Hearsall Common

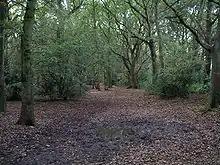
Wooded area in the nature reserve

The first detailed survey of the common land and waste ground in and around Coventry was made in 1423. These areas have been important for centuries as common land for grazing animals. In the 18th century, when Coventry was much smaller than it is now, the eastern areas of Hearsall Common fell within Coventry's boundaries, while the western areas extended far beyond them.